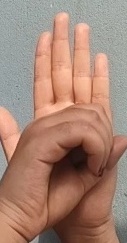
ASL sign: 0